Brockworth

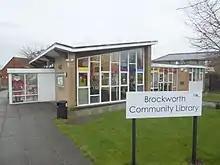
Brockworth Community Library

Following World War II it took the area many years to revive; but after the mid-1950s, renewed housing growth, the development of motorways and redistricting eventually changed the entire look of Brockworth and what were once adjoining villages. In 1952 the Brockworth factory produced the two seat, delta-winged Gloster Javelin which was developed as an all weather fighter that could fly above 50,000 feet at almost the speed of sound. In 1962 the Gloster Aircraft Company closed down and its once famous runway fell victim of redistricting and it is now within the boundary of Hucclecote. The airfield has now been redeveloped as the modern Gloucester Business Park, with additional housing developments continuing to grow around it.